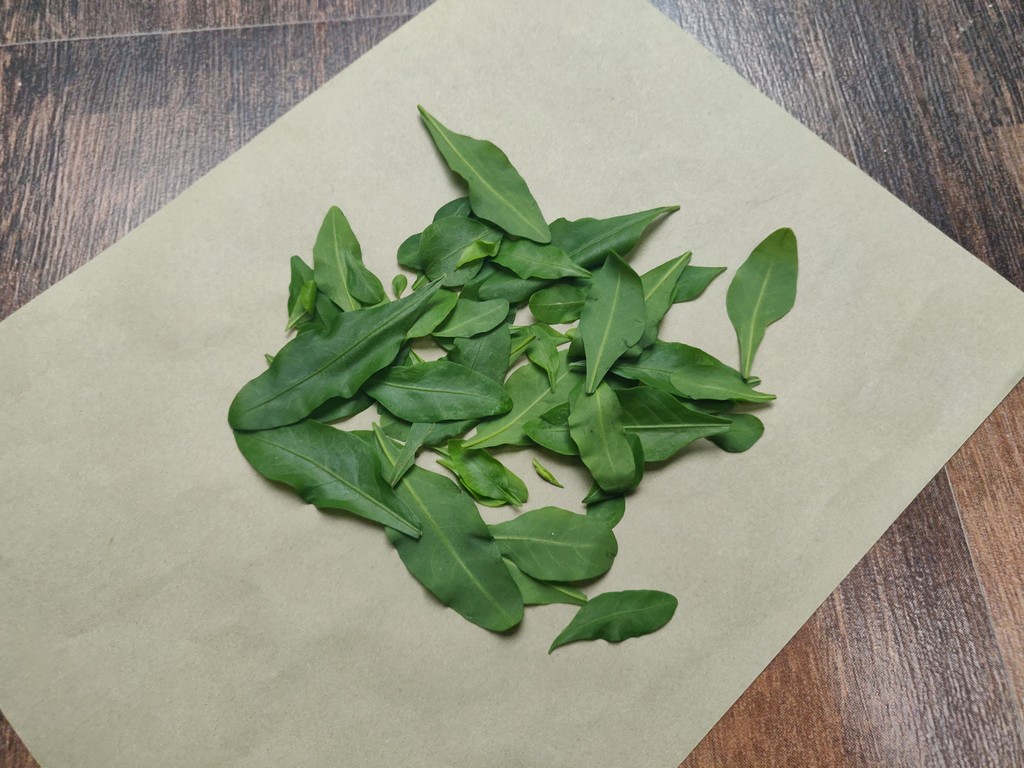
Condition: Healthy
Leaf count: multiple
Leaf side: unknown